Agriculture in Israel

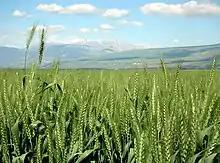
Wheat growing in the Hula Valley

Israeli farms relied mostly on Palestinian workers for additional labor up until the 1990s when, following the clashes of the First Intifada and the ensuing restriction on the movement of Palestinians from Gaza and the West Bank, Israel began to look at other areas for workers. A 2021 Knesset study relying on data compiled in 2020 found that about 75,200 people were employed in the agriculture sector with about 49% of them Israeli, 32% international and 19% Palestinians.